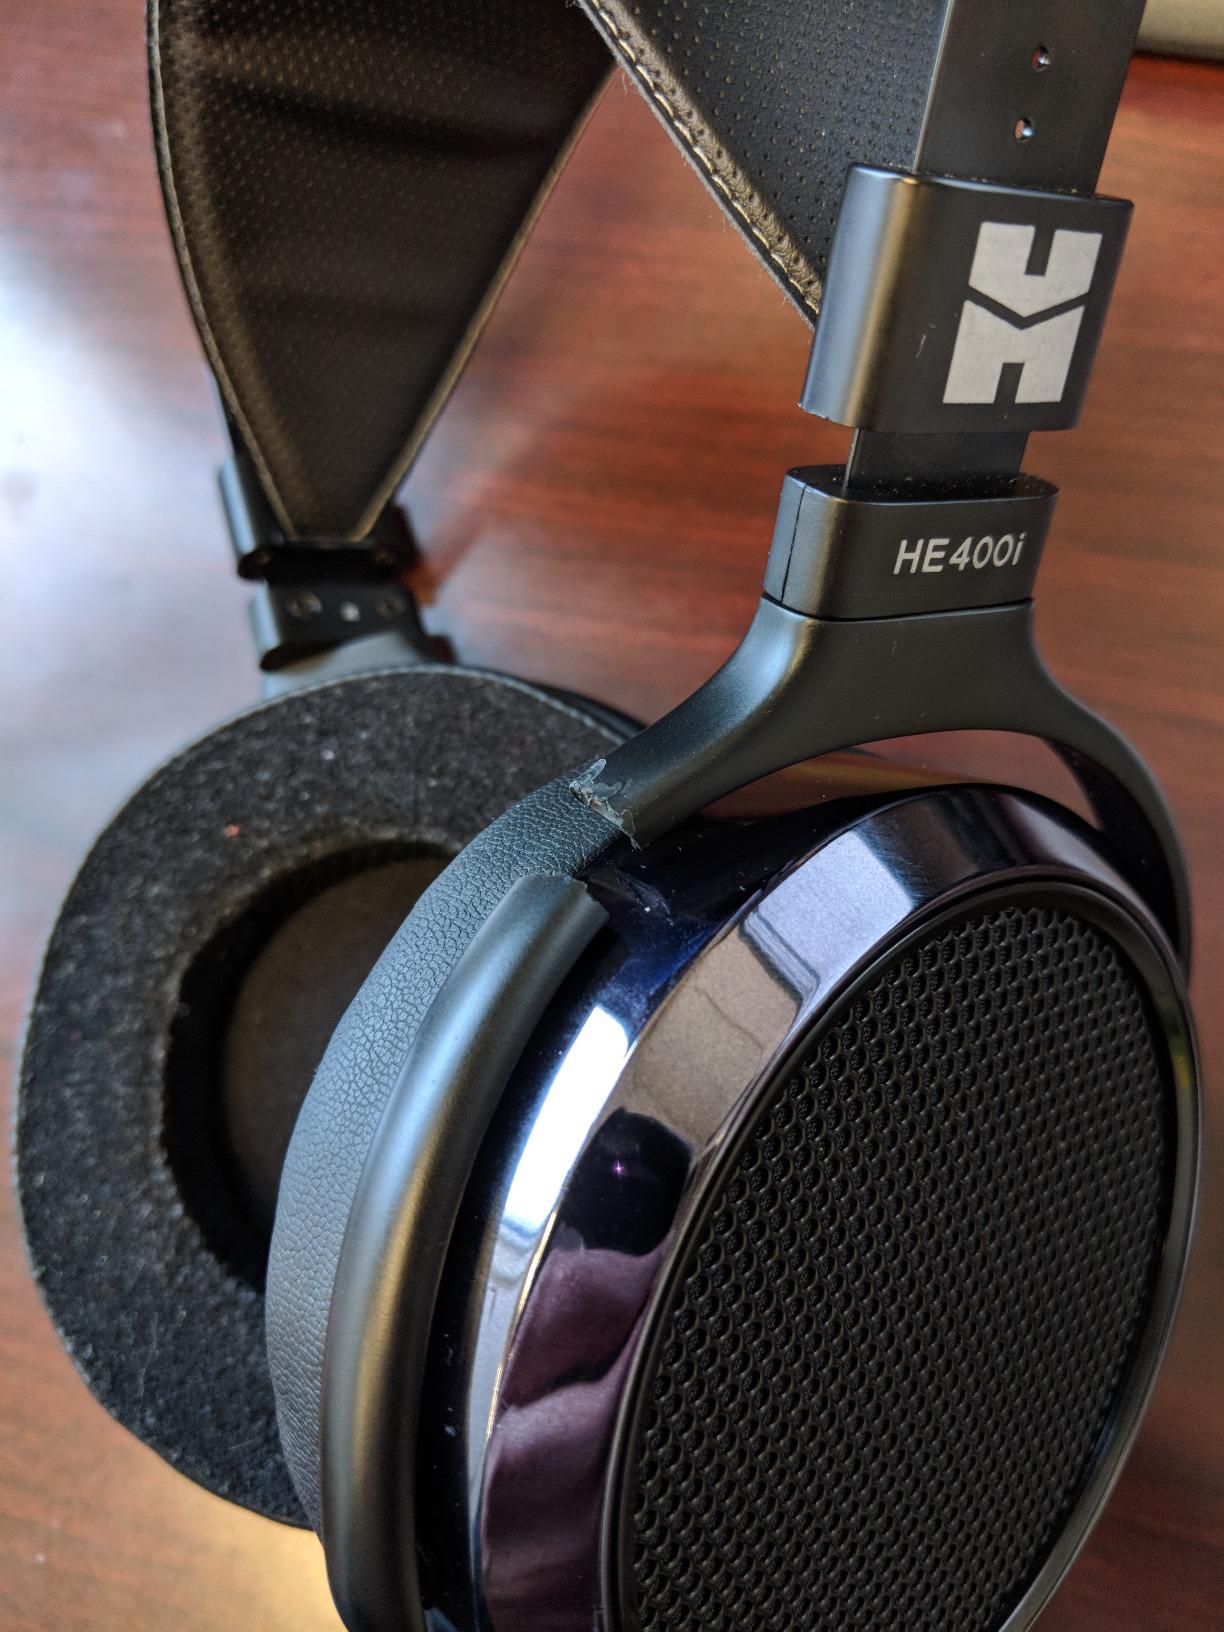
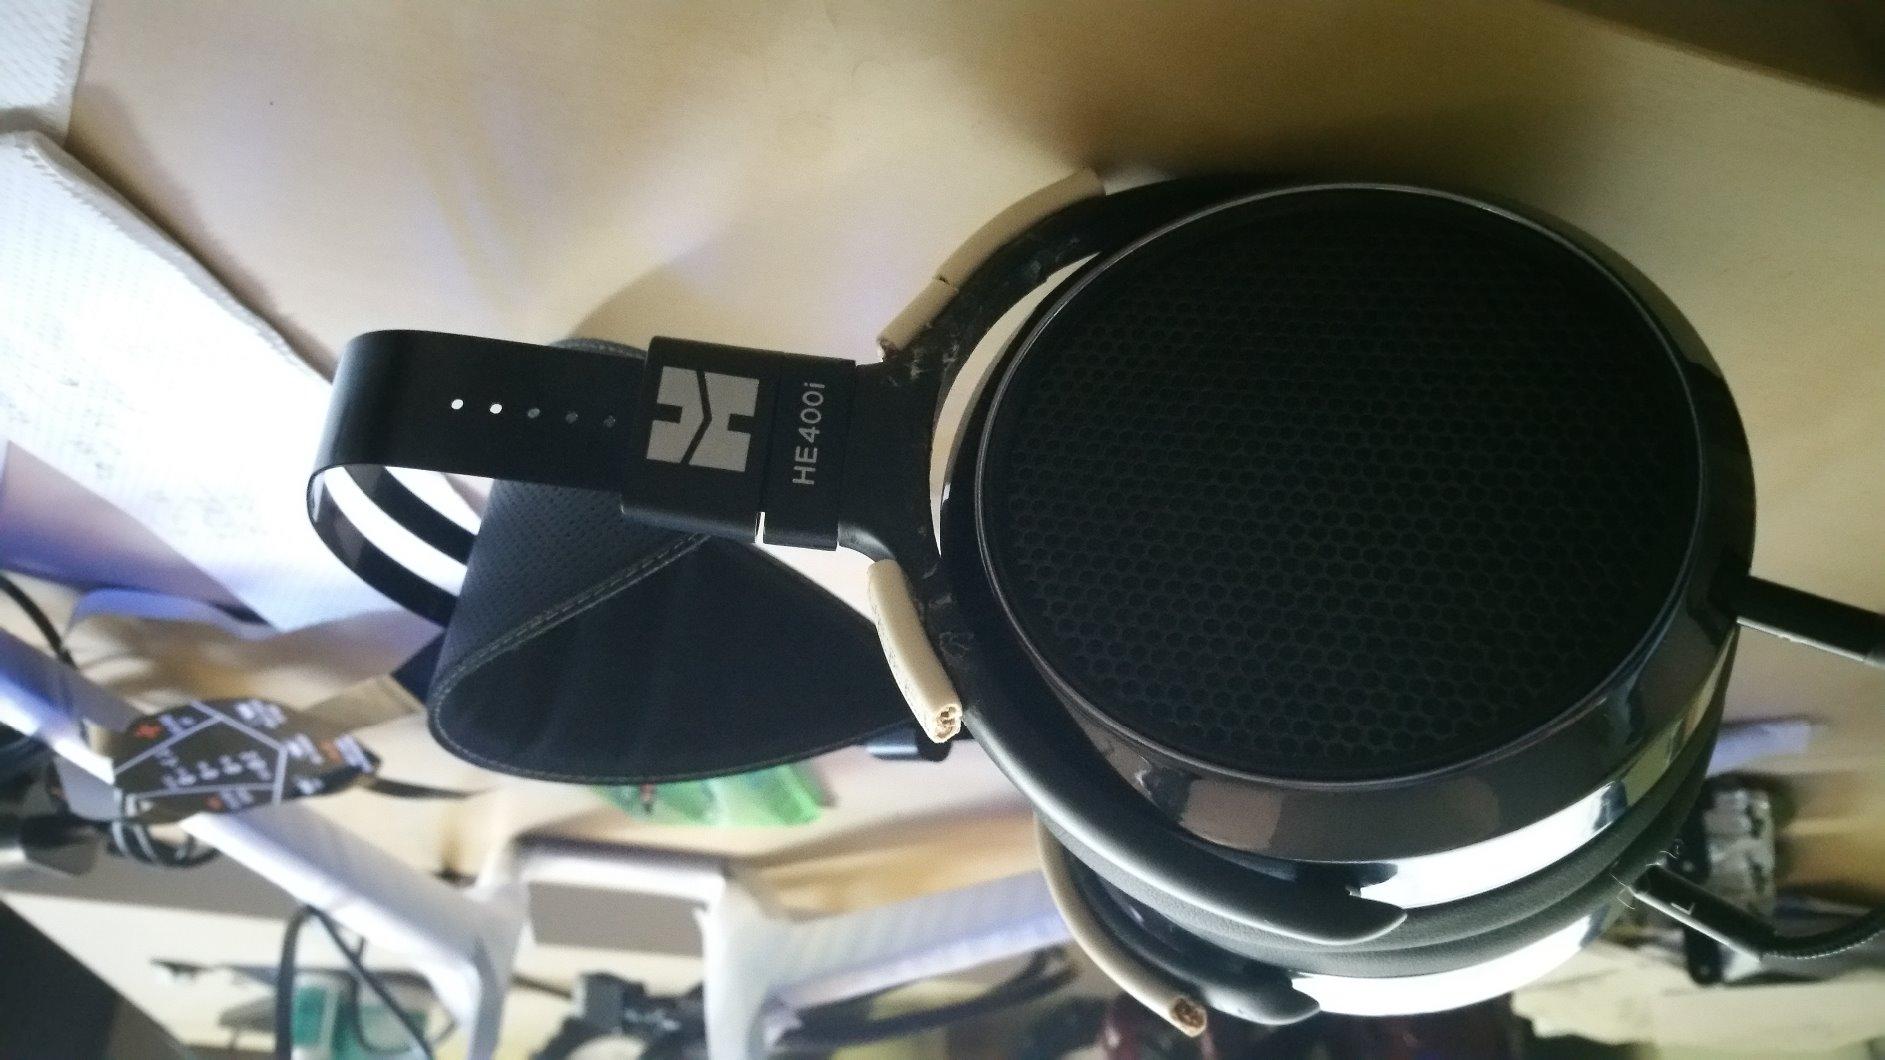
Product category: headphones
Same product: yes